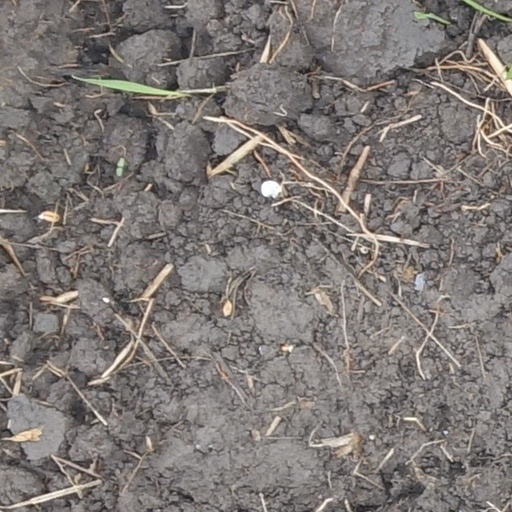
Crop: wheat